Tribal Seeds

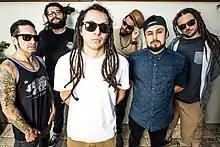
Tribal Seeds in 2017

Tribal Seeds released a second EP titled, "Roots Party" on December 1, 2017, which debuted at the top of the charts at #1 on Billboard, iTunes, and Amazon Reggae charts. The EP consists of five new tracks including; "Aroma", "Gunsmoke" (featuring Protoje), "Roots Party", "Empress" and "Rude Girl", along with three dub tracks. (The European version of "Roots Party EP" was released on June 6, 2018. It includes five bonus tracks.)